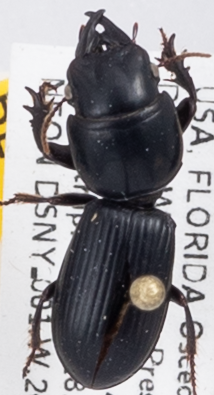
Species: Scarites ocalensis
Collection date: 2018-07-03
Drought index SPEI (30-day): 2.01
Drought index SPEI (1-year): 1.25
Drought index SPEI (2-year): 0.54